Ilarion Ciobanu

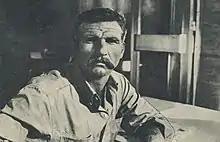

Ilarion Ciobanu (28 October 1931 – 7 September 2008) was a Romanian actor. He has been described as "a legend" in the press and the last true Romanian comic.